1995 Toronto International Film Festival

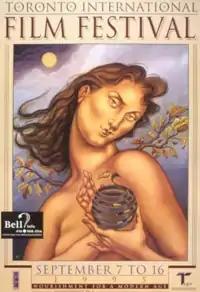
Festival poster

The 20th Toronto International Film Festival (TIFF) took place in Toronto, Ontario, Canada between September 7 and September 16, 1995. "The Confessional" by Robert Lepage was selected as the opening film and "Devil in a Blue Dress" by Carl Franklin was selected as the closing film.